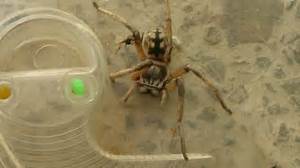
Label: ragno